Lunda people

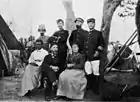
The members of the Lunda delimitation commission; also Mme. Sarmento and Mrs. Grenfell

The Lunda were allied to the Luba, and their migrations and conquests spawned a number of tribes such as the Luvale of the upper Zambezi and the Kasanje on the upper Kwango River of Angola.